Wes Bentley

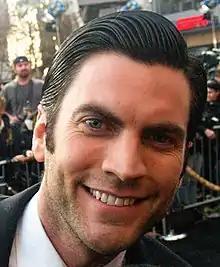
Bentley in 2012

Wes Bentley (born September 4, 1978) is an American actor. He is best known for his roles as Ricky Fitts in "American Beauty" (1999), which earned him a nomination for the BAFTA Award for Supporting Actor; Seneca Crane in "The Hunger Games" (2012); Doyle in "Interstellar" (2014); Erik in ""; and Jamie Dutton in "Yellowstone". He was one of four subjects in the documentary "My Big Break" (2009), which covered his fame after "American Beauty" and his subsequent struggles with substance abuse. Rebuilding his career, he starred in the premiere of "Venus in Fur" by David Ives in the off-Broadway production in 2010. Other film roles include "The Four Feathers" (2002), "Ghost Rider" (2007), "P2" (2007), and "Pete's Dragon" (2016).